Demons to Diamonds

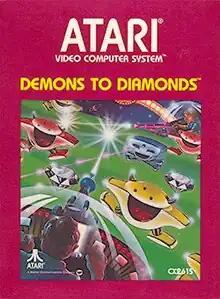
North American cover

Demons to Diamonds is a fixed shooter for the Atari 2600 produced by Atari, Inc. and released in 1982. It was programmed by Nick Turner with graphics designed by Alan Murphy. Nick Turner previously ported "Super Breakout" to the 2600. The manual states that the game was primarily designed for